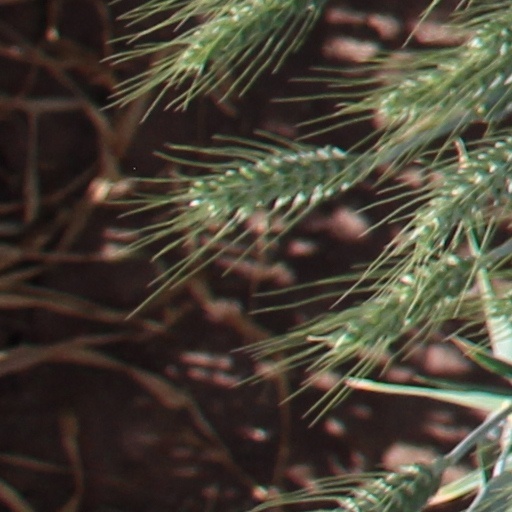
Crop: wheat